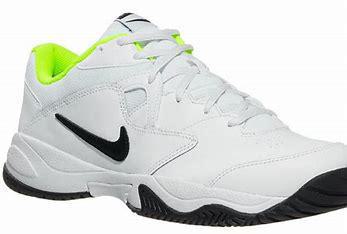
Brand: Nike
Model: Court Lite 2